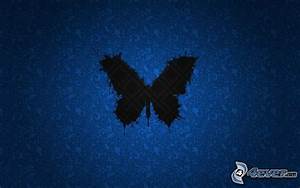
Label: butterfly